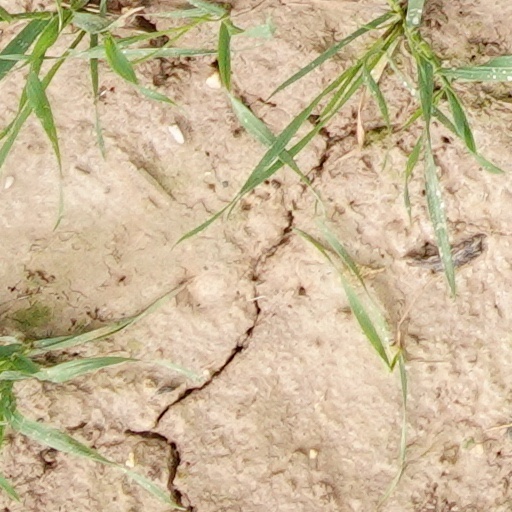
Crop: wheat